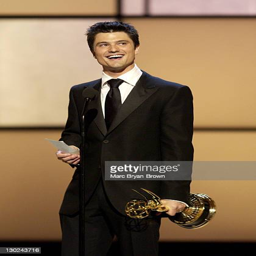
actor accepts the award for his role